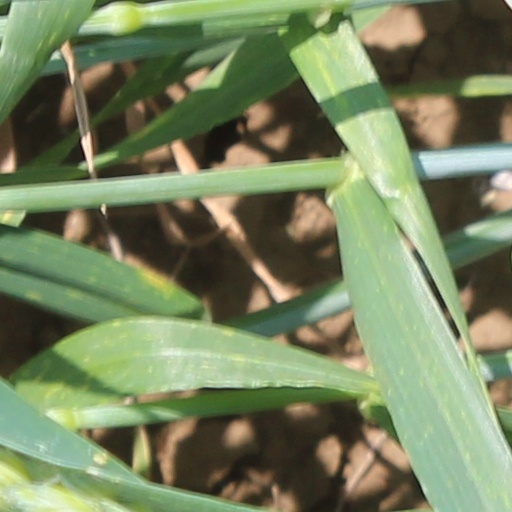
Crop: wheat